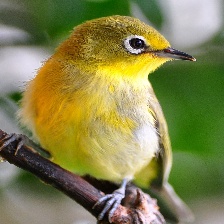
Species: MALAGASY WHITE EYE
Scientific name: ZOSTEROPS MADERASPATANUS